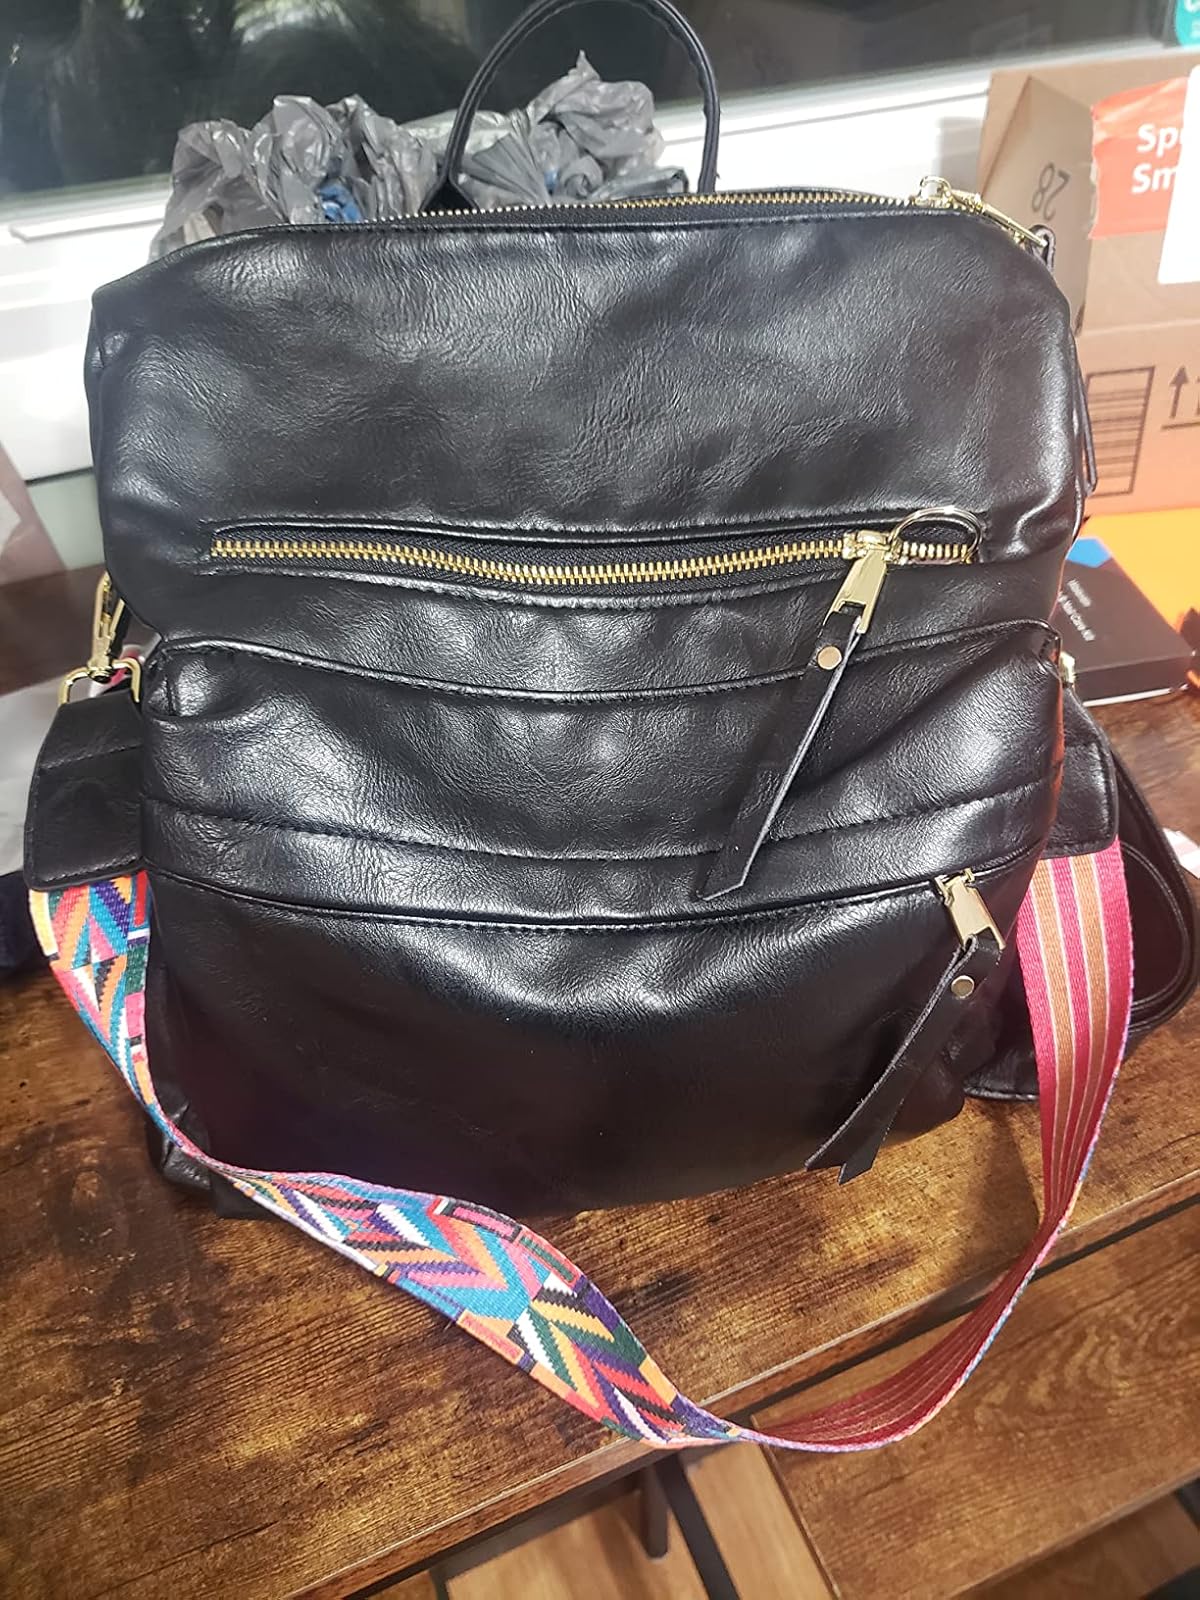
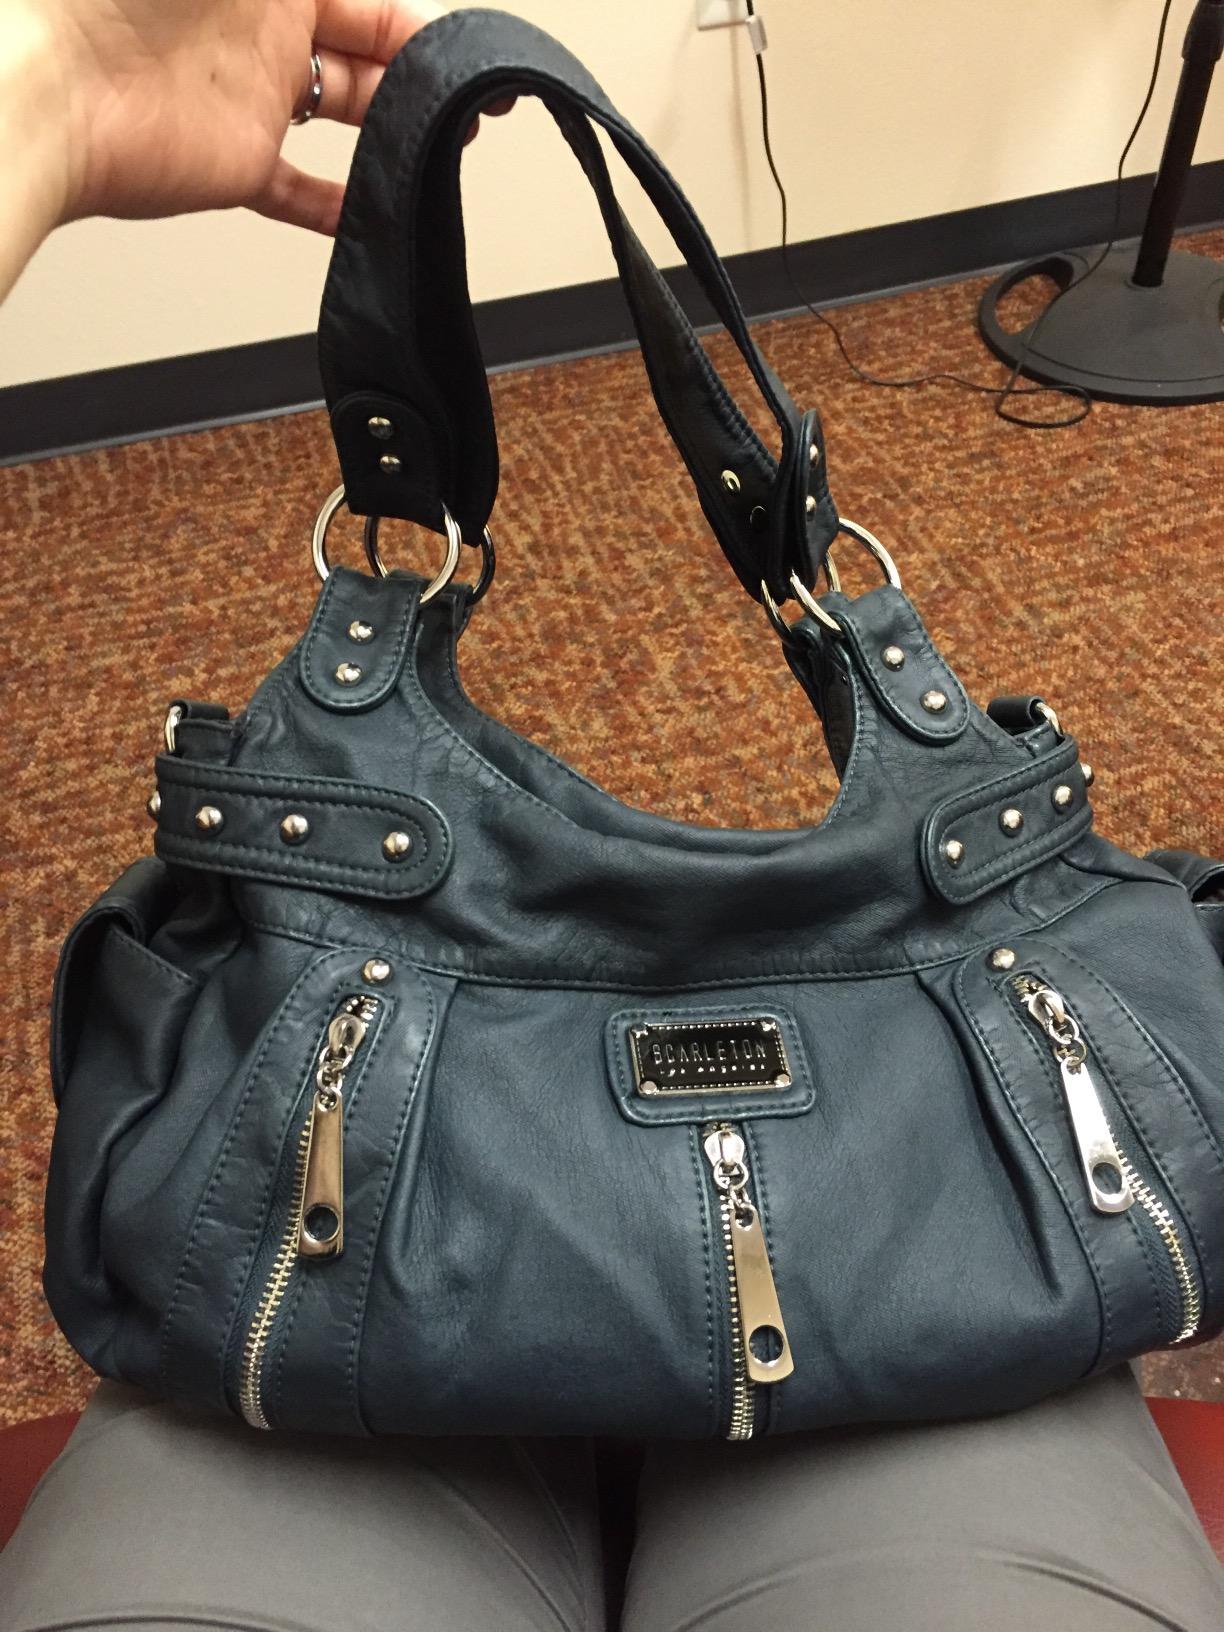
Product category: accessories_handbag
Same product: no